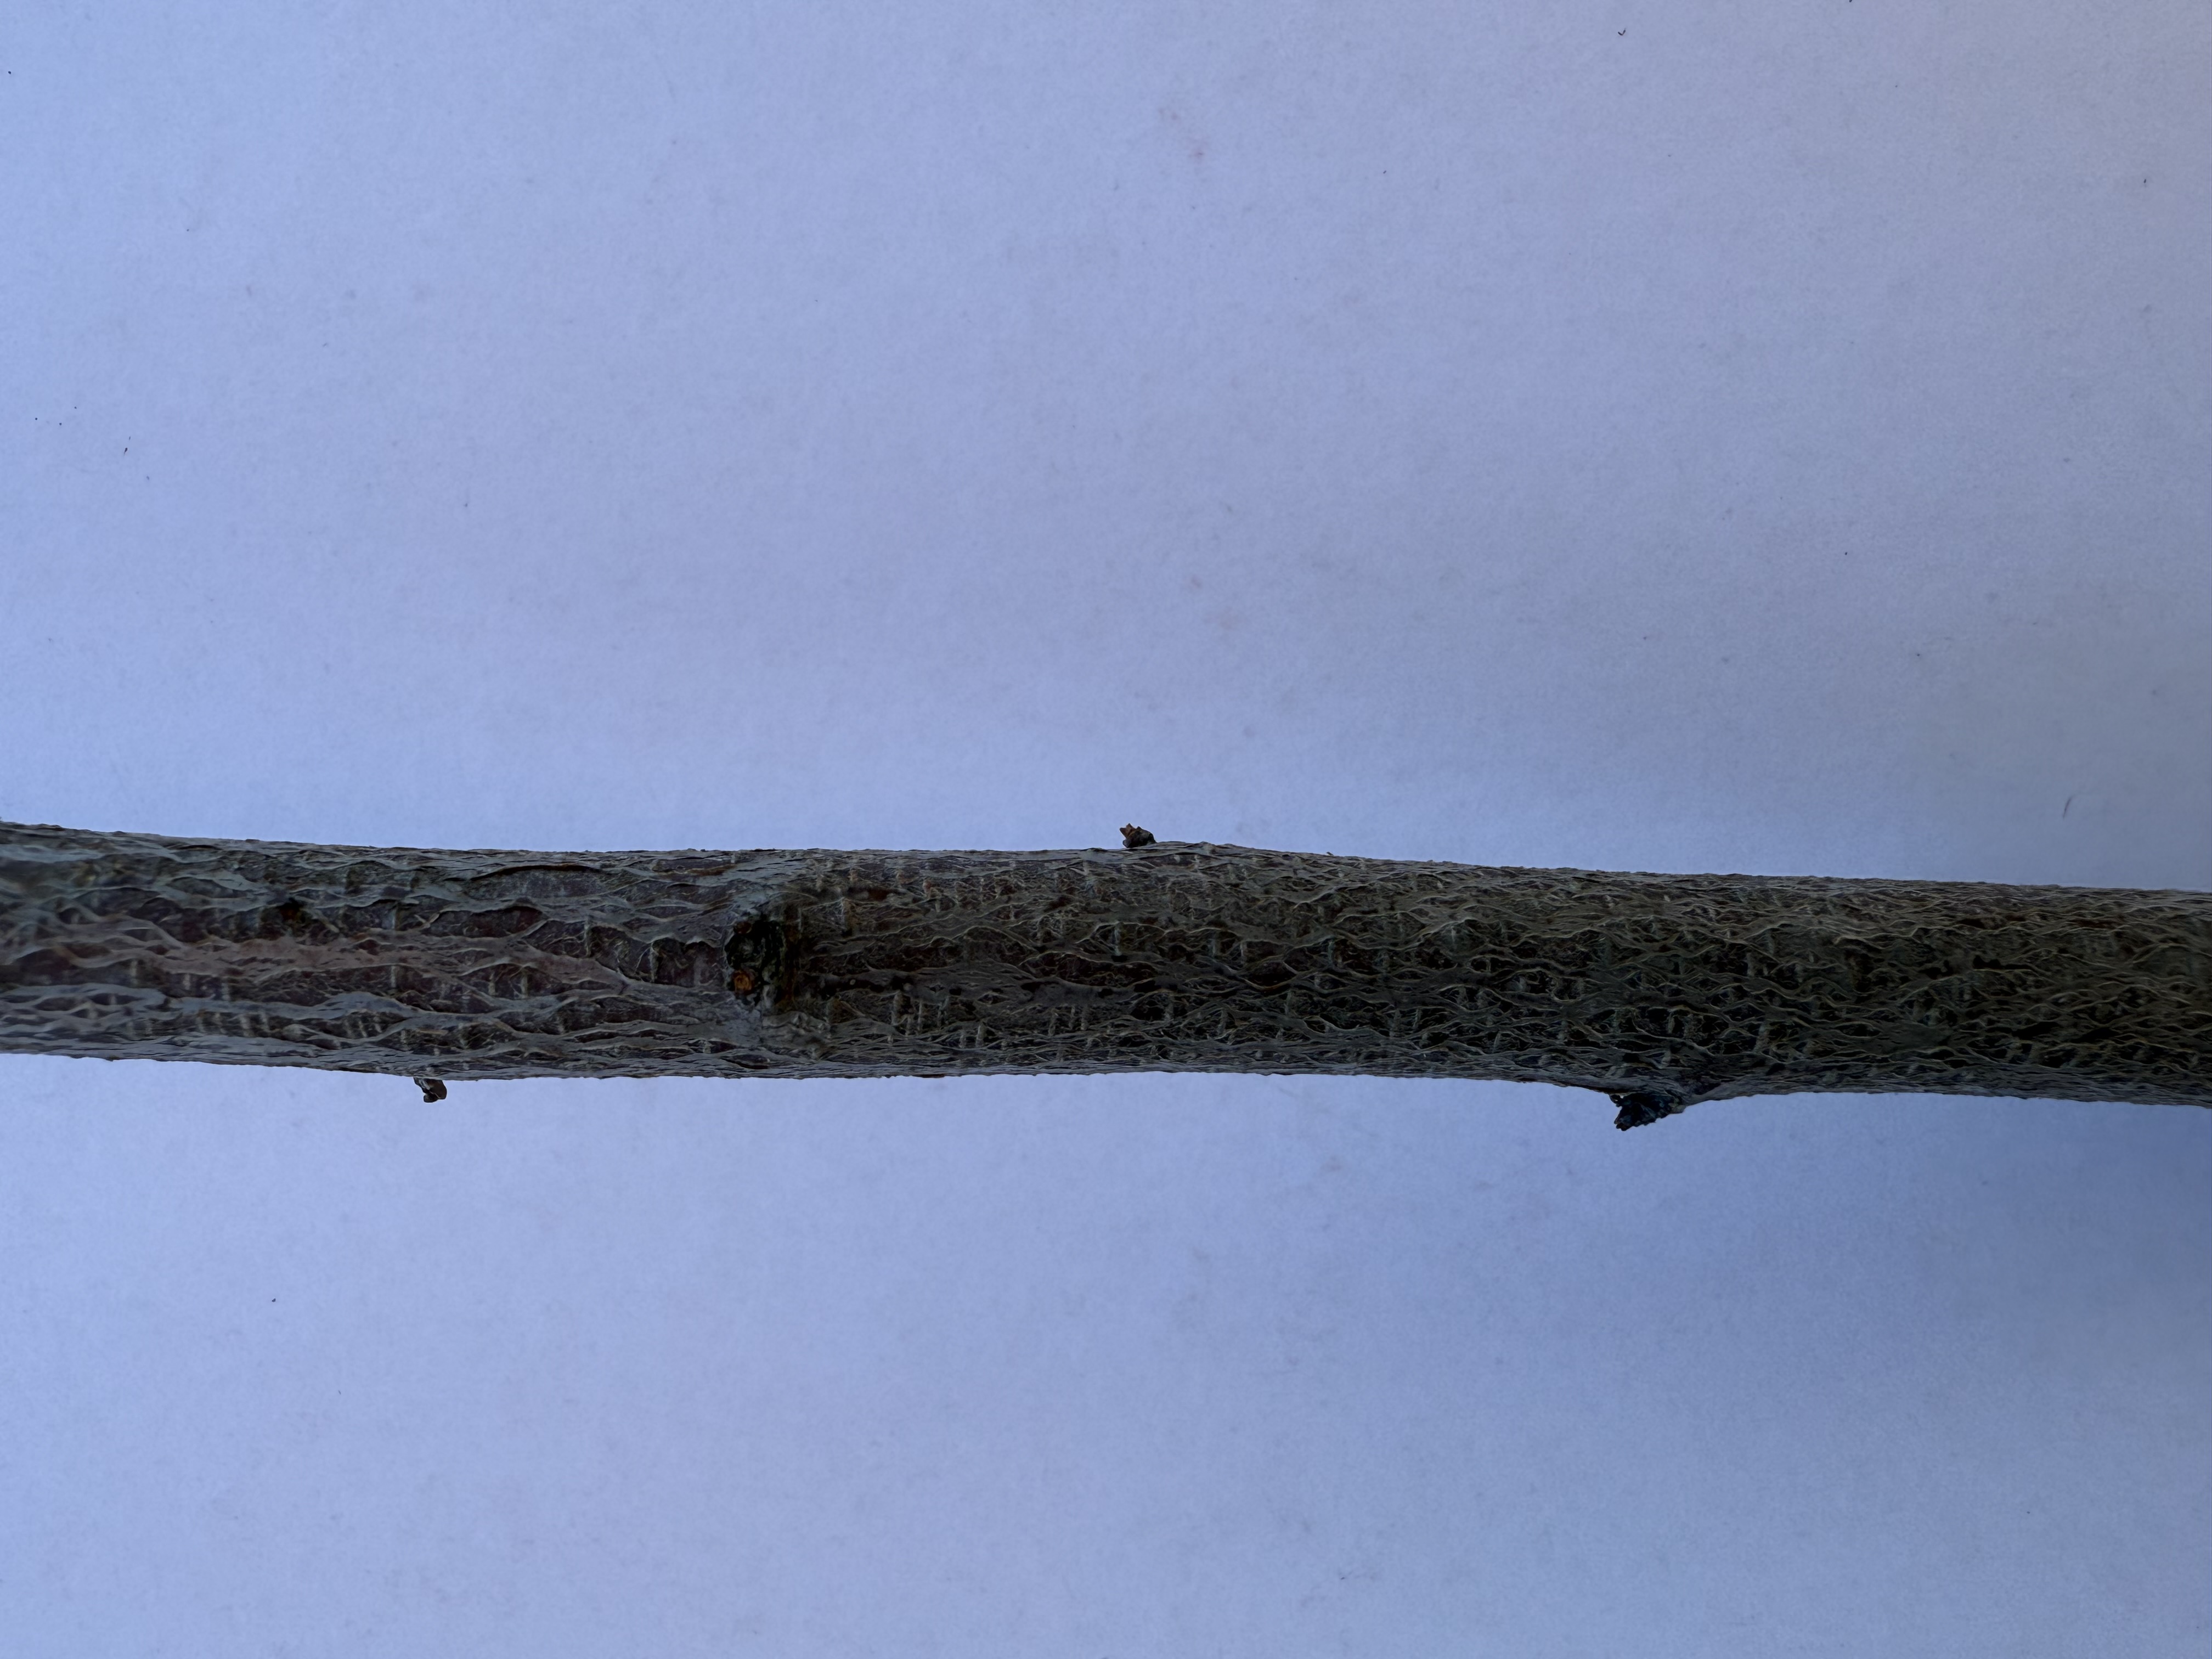
Variety: Black Diamond Plum